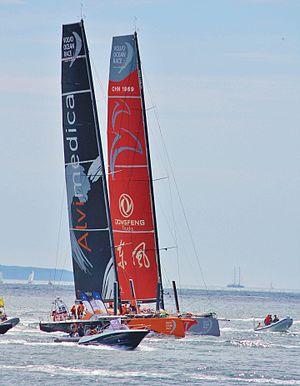
Course in-port de la Volvo Ocean Race à Lorient
La Volvo Ocean Race 2014-2015 est la douzième édition de la Volvo Ocean Race. Cette course à la voile autour du monde en équipage et par étapes est réservée aux monocoques. Cette édition 2014-2015 voit s'affronter sept équipages dans 19 manches, dont 10 régates côtières et 9 étapes en haute mer. Le départ est donné le 4 octobre 2014 à Alicante en Espagne, et l'arrivée sera effectuée le 27 juin 2015 à Göteborg, en Suède. Elle est remportée par le voilier Emirati Abu Dhabi Ocean Racing skippé par Ian Walker.